Speaking of Sex

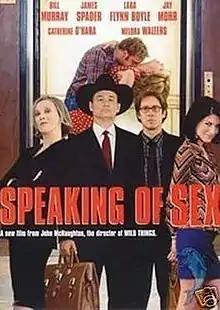
Theatrical release poster

Speaking of Sex is a 2001 Canadian/American/French comedy film directed by John McNaughton and starring Bill Murray, James Spader, Lara Flynn Boyle, and Jay Mohr.